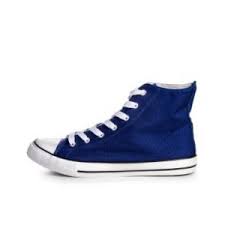
Waste category: shoes